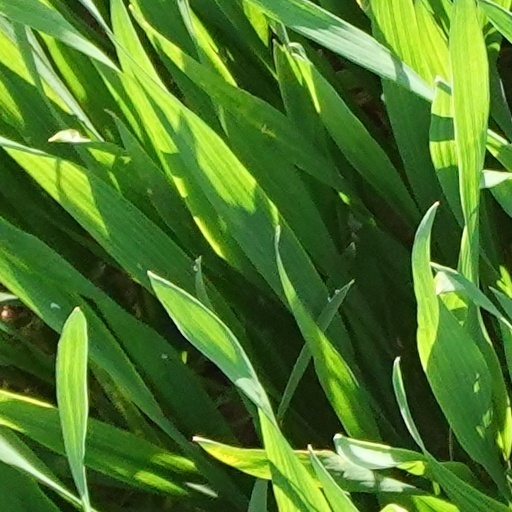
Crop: wheat